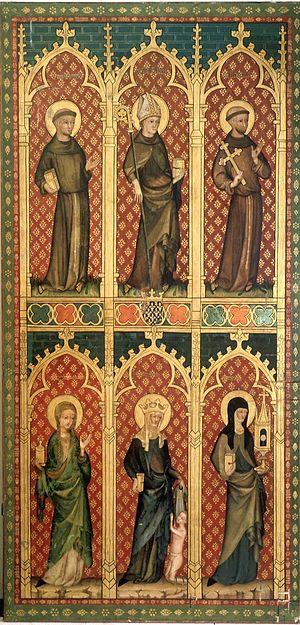
Retable des clarisses fermé volet gauche
Le retable des Clarisses est un retable polyptyque du XIVᵉ siècle, à double paire de volets, conservé dans la cathédrale de Cologne.